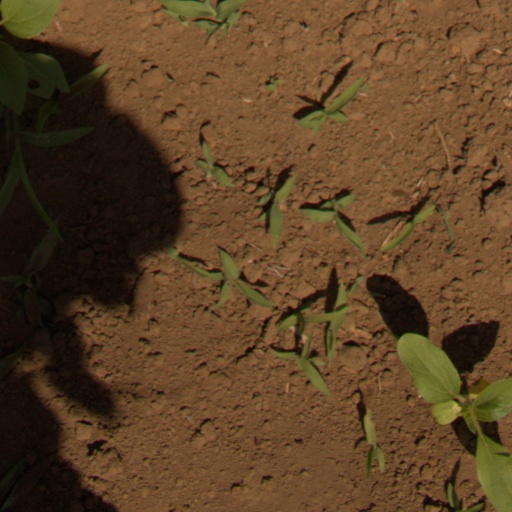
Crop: Jerusalem artichoke